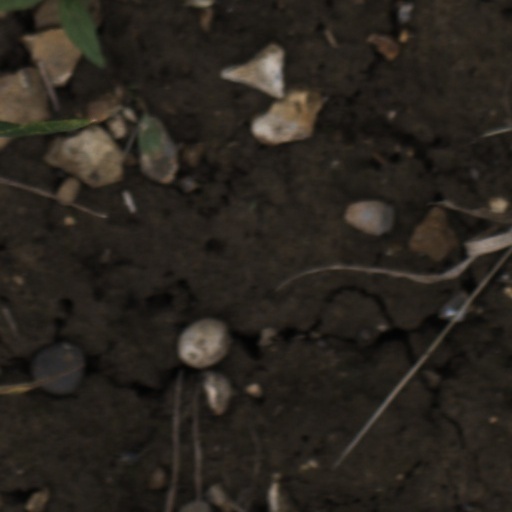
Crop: wheat